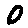
Label: 0